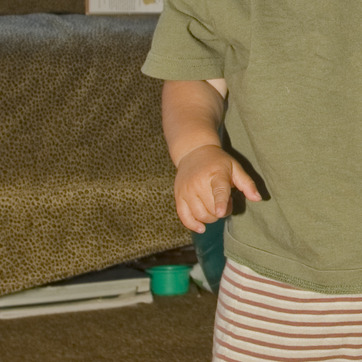
Material: skin